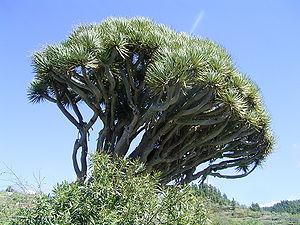
Les Nolinoideae sont l'une des sept sous-familles de monocotylédones de la famille des Asparagaceae, de l'ordre des Asparagales. Le nom de la sous-famille dérive du nom générique du genre Nolina. De nombreuses espèces et variétés de cette sous-famille sont utilisées comme plantes ornementales dans les parcs, les jardins et en intérieur.